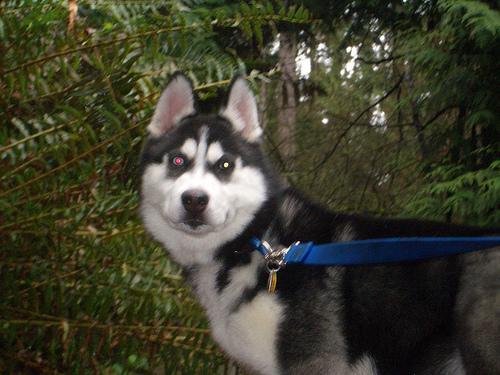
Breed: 1160-n000003-Siberian_husky